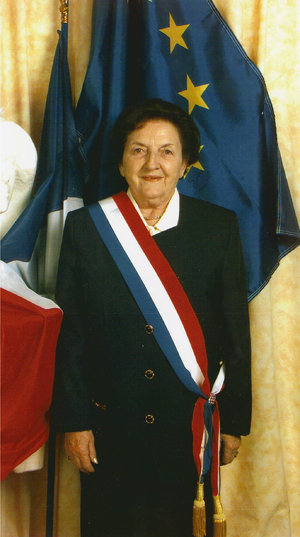
Portrait de Ginette Valley, maire de Champey
Champey est une commune française, située dans le département de la Haute-Saône en région Bourgogne-Franche-Comté.